Ernst Kirchweger

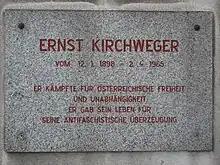
Memorial plaque for Ernst Kirchweger at

Ernst Kirchweger (January 12, 1898 – April 2, 1965 in Vienna) was the first person to die as a result of political conflict in Austria's Second Republic.